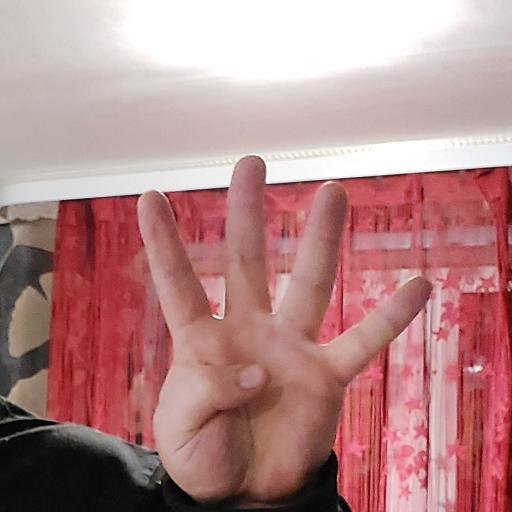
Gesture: four